Southern Ocean

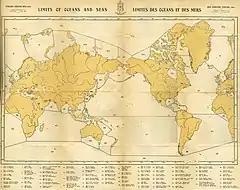
1937 delineation

In the 1928 first edition of "Limits of Oceans and Seas", the Southern Ocean was delineated by land-based limits: Antarctica to the south, and South America, Africa, Australia, and Broughton Island, New Zealand to the north.